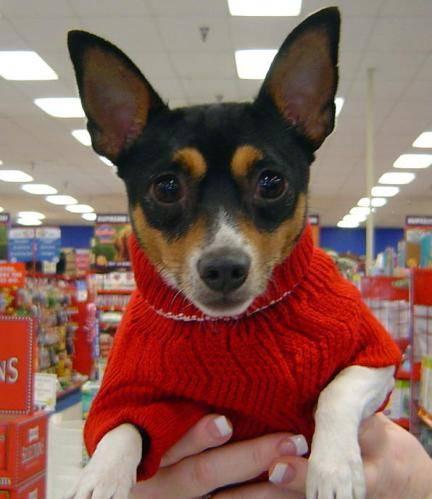
dog